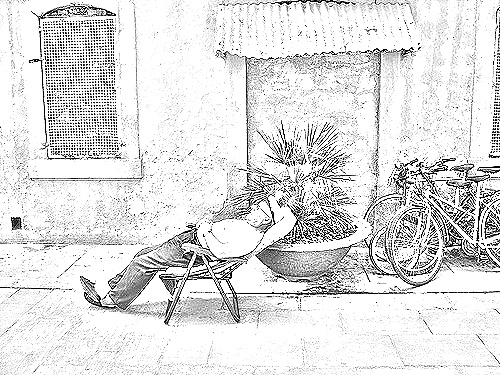
Portrait style: Sketch Portrait